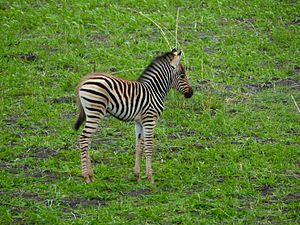
Le Zèbre des plaines ou Zèbre de Burchell est une espèce animale qui appartient comme tous les zèbres à la famille des équidés et au genre Equus.